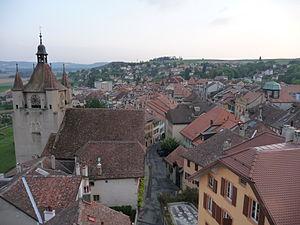
Orbe.